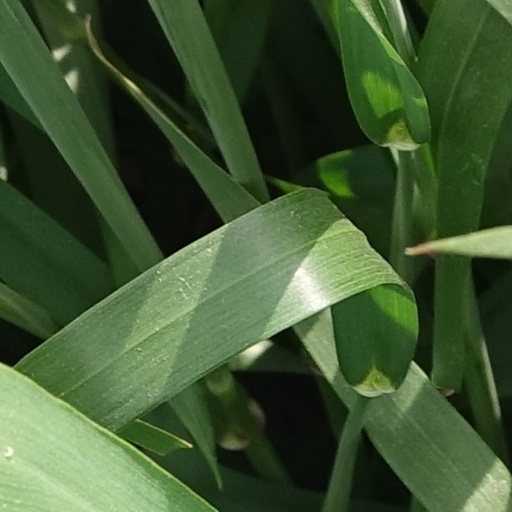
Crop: wheat